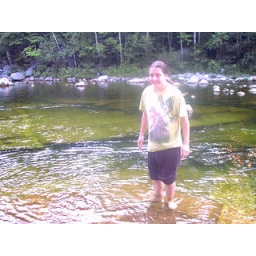
me standing in the stream next to kangamangus highway